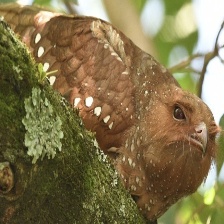
Species: OILBIRD
Scientific name: STEATORNIS CARIPENSIS